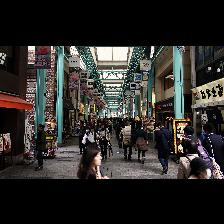
Label: Human